Harry Bates (sculptor)

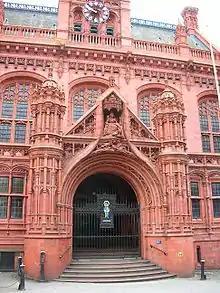
Bates's figure of Victoria above the Victoria Law Courts in Birmingham

He created panels of "Aeneas" (1885), "Homer" (1886), three panels of "Psyche" and Rhodope (1887).